Tosen Ra

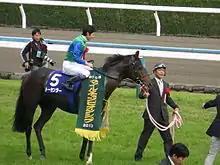

Tosen Ra (in Japanese: トーセンラー) (foaled April 21, 2008 ) is a Japanese retired Thoroughbred racehorse and breeding stallion who won the 2013 Mile Championship.